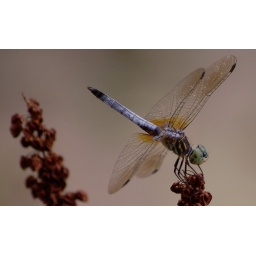
I believe this to be a male blue dasher .. shot taken in southern Illinois .